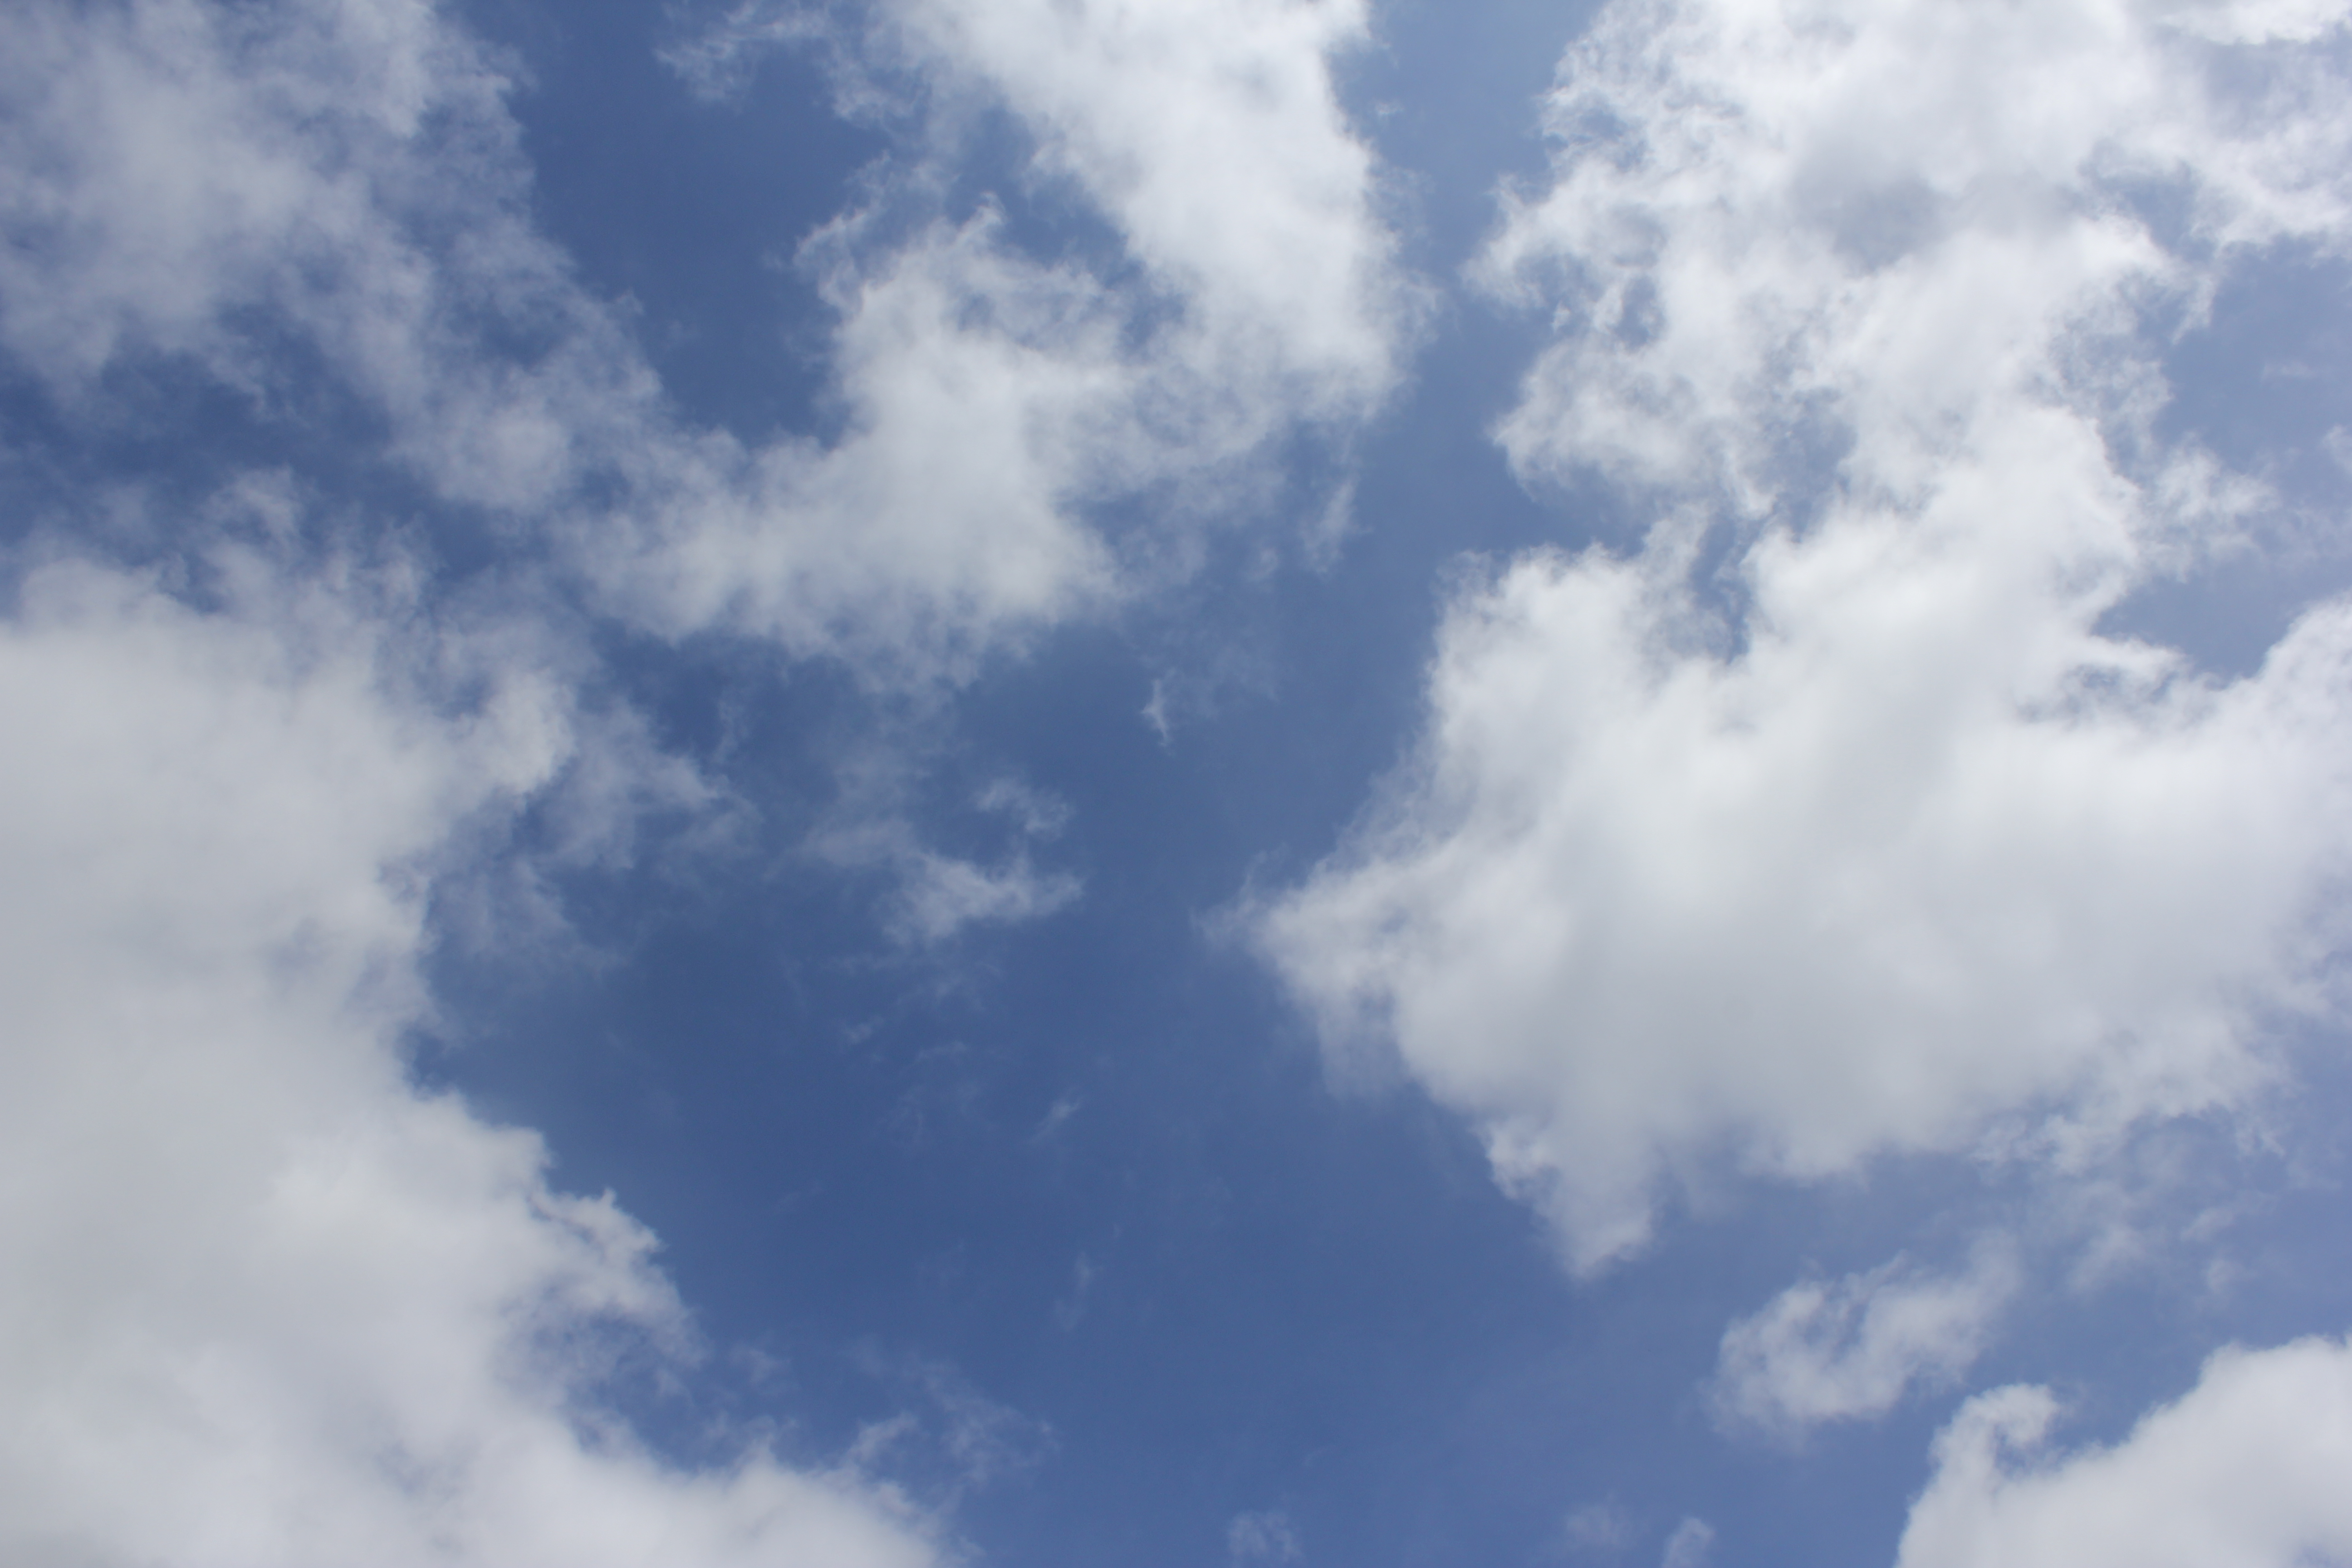
Cloud type: Altocumulus